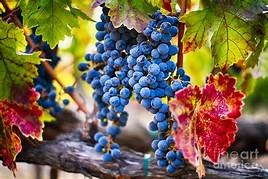
Label: grape